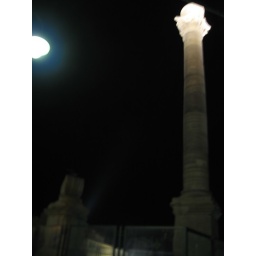
The column marking the end of the Via Appia, with the base of its missing twin column, now in Lecce.